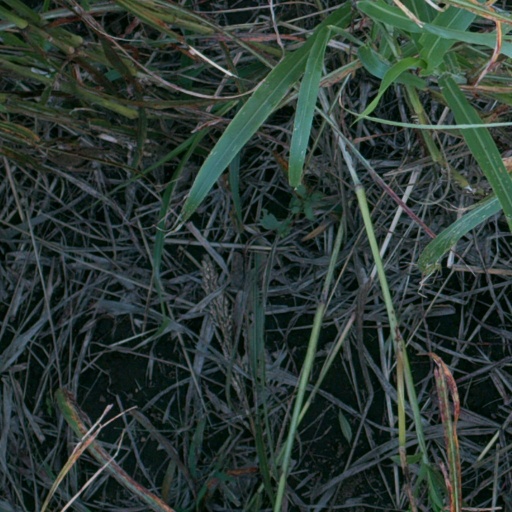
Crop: sorghum